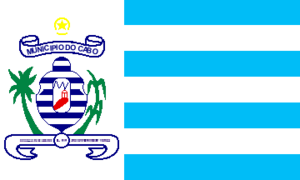
Cabo de Santo Agostinho est une ville brésilienne du littoral de l'État du Pernambouc dans la région métropolitaine de Recife.